Alfred Wolmark

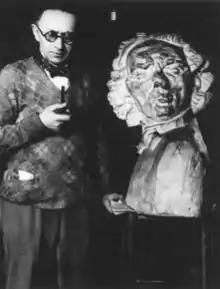
Wolmark with Henri Gaudier-Brzeska's 'Bust of Wolmark', circa 1913

Wolmark (28 December 1877 – 6 January 1961) was a painter and decorative artist. He was a Post Impressionist and a pioneer of the New Movement in Art.